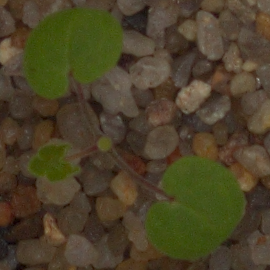
Label: smallflowered_cranesbill